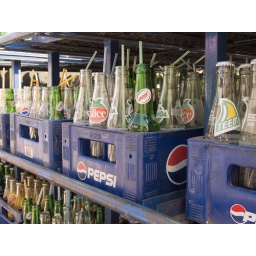
10 green bottles standing in a row